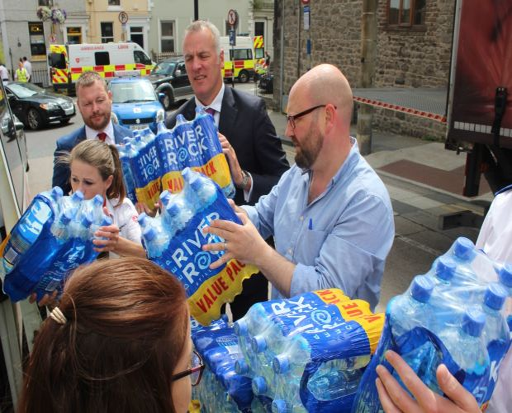
politician and people filling with donated bottles of water .